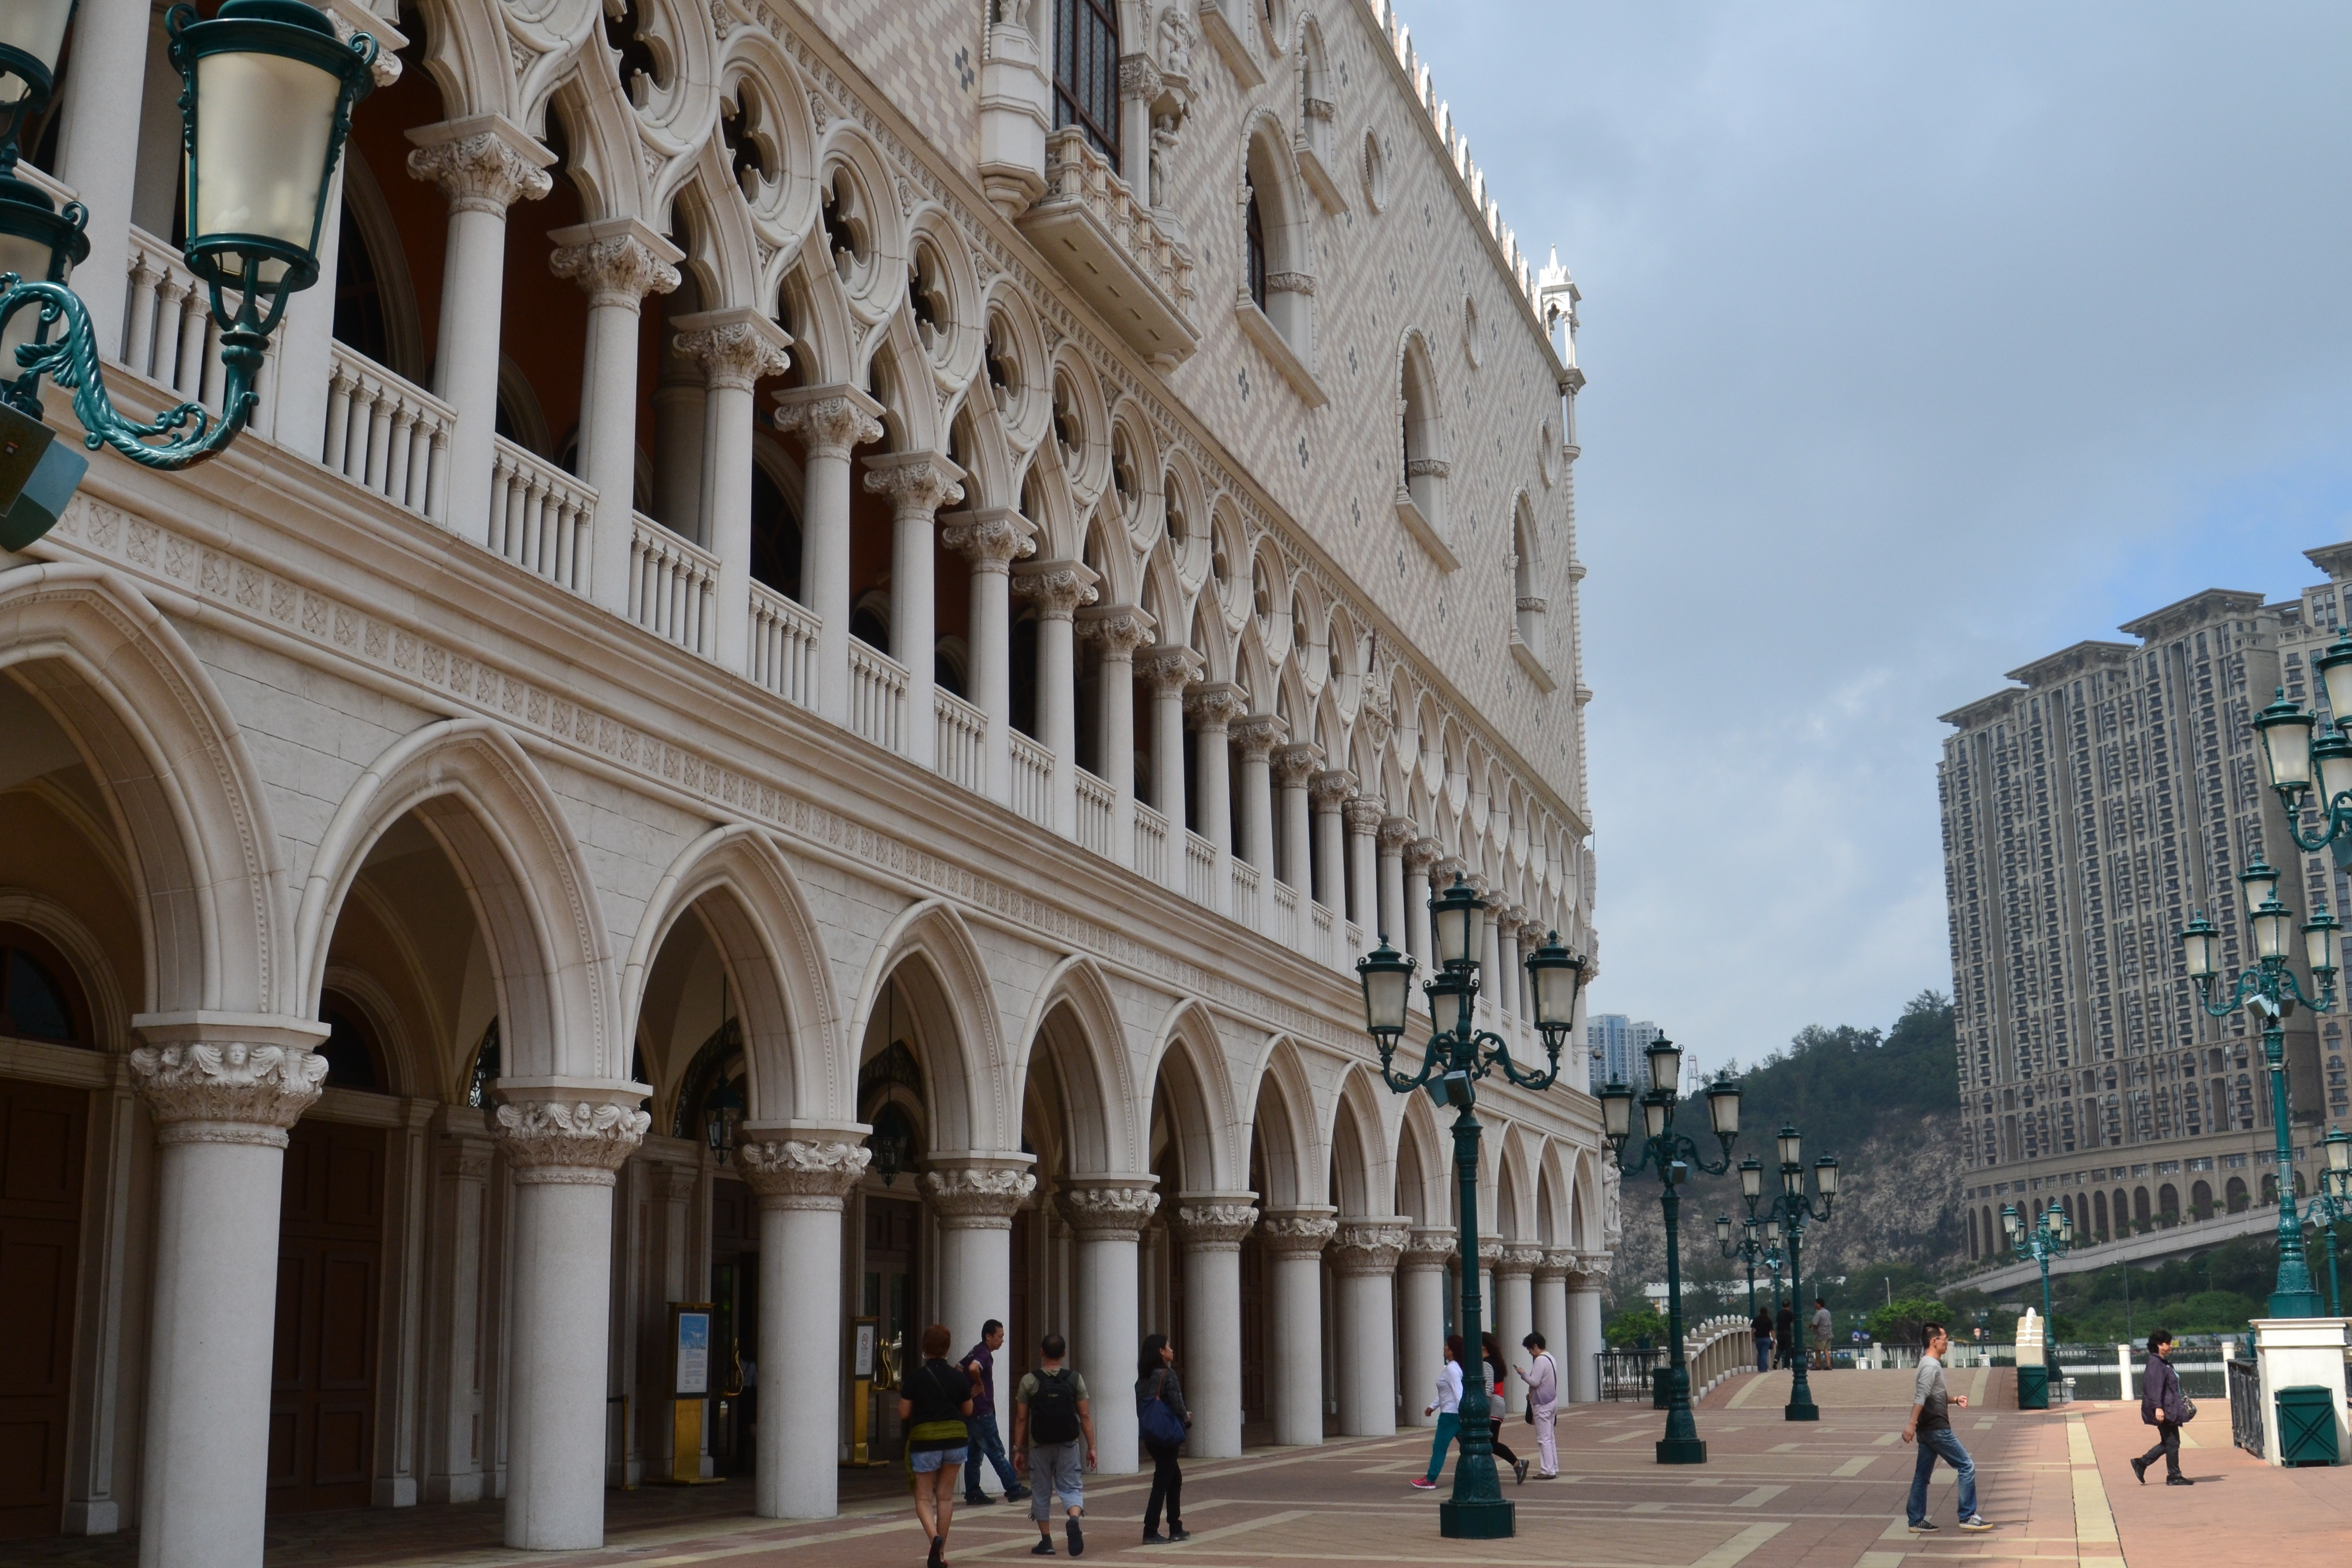
architecture, building, palace, old, construction, column, plaza, ancient, landmark, facade, tourism, pillars, roman, town square, venetian, macao